Art

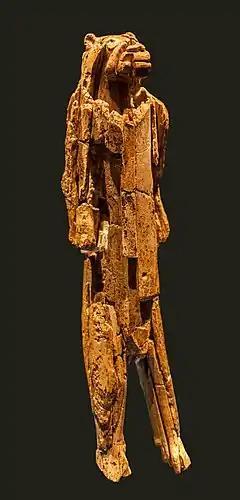
" figurine", Germany, between 35,000 and 41,000 years old. One of the oldest-known examples of an artistic representation and the oldest confirmed statue ever discovered.

A shell engraved by "Homo erectus" was determined to be between 430,000 and 540,000 years old. A set of eight 130,000 years old white-tailed eagle talons bear cut marks and abrasion that indicate manipulation by neanderthals, possibly for using it as jewelry. A series of tiny, drilled snail shells about 75,000 years old—were discovered in a South African cave. Containers that may have been used to hold paints have been found dating as far back as 100,000 years.